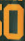
Number: 0